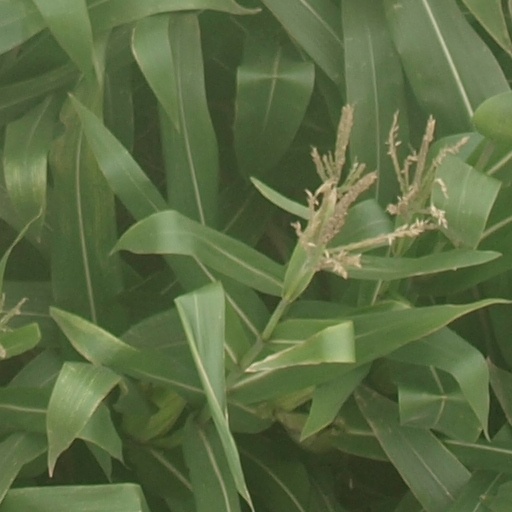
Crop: maize; corn